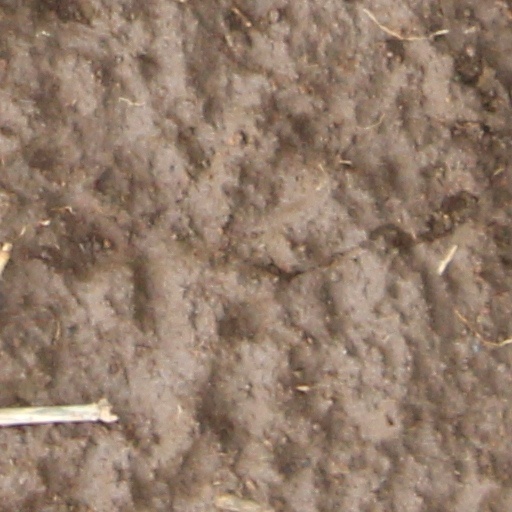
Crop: wheat